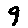
Label: 9